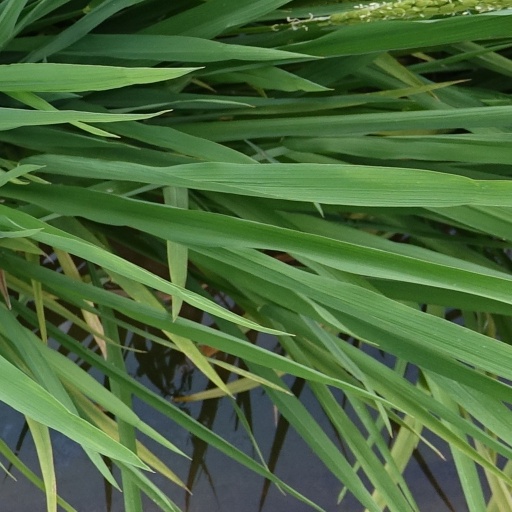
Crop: rice